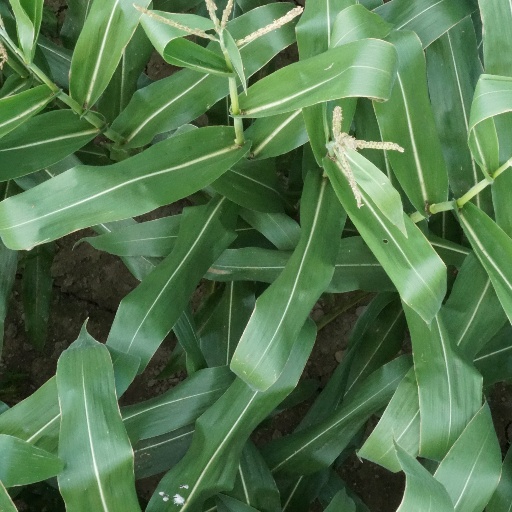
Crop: maize; corn